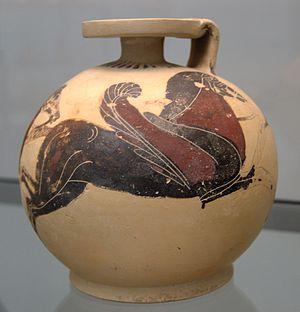
Cheval ailé portant une bride (Pégase